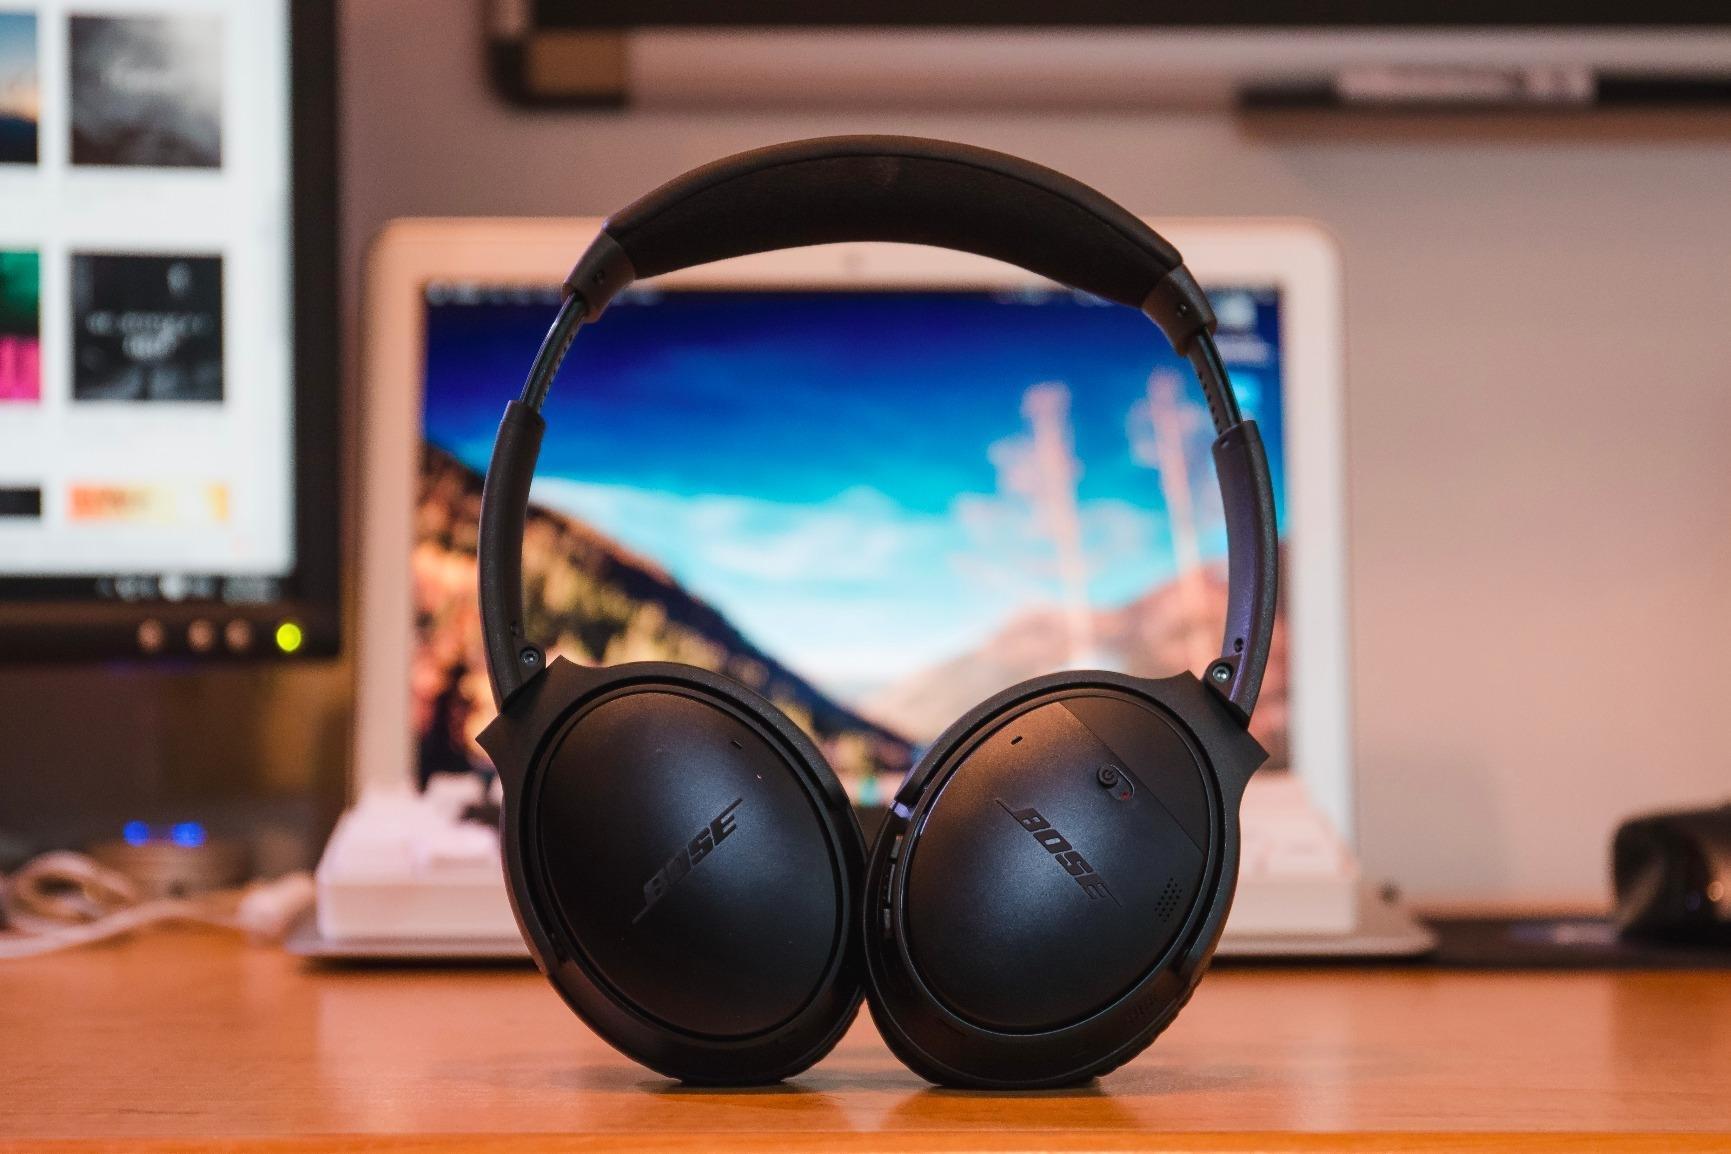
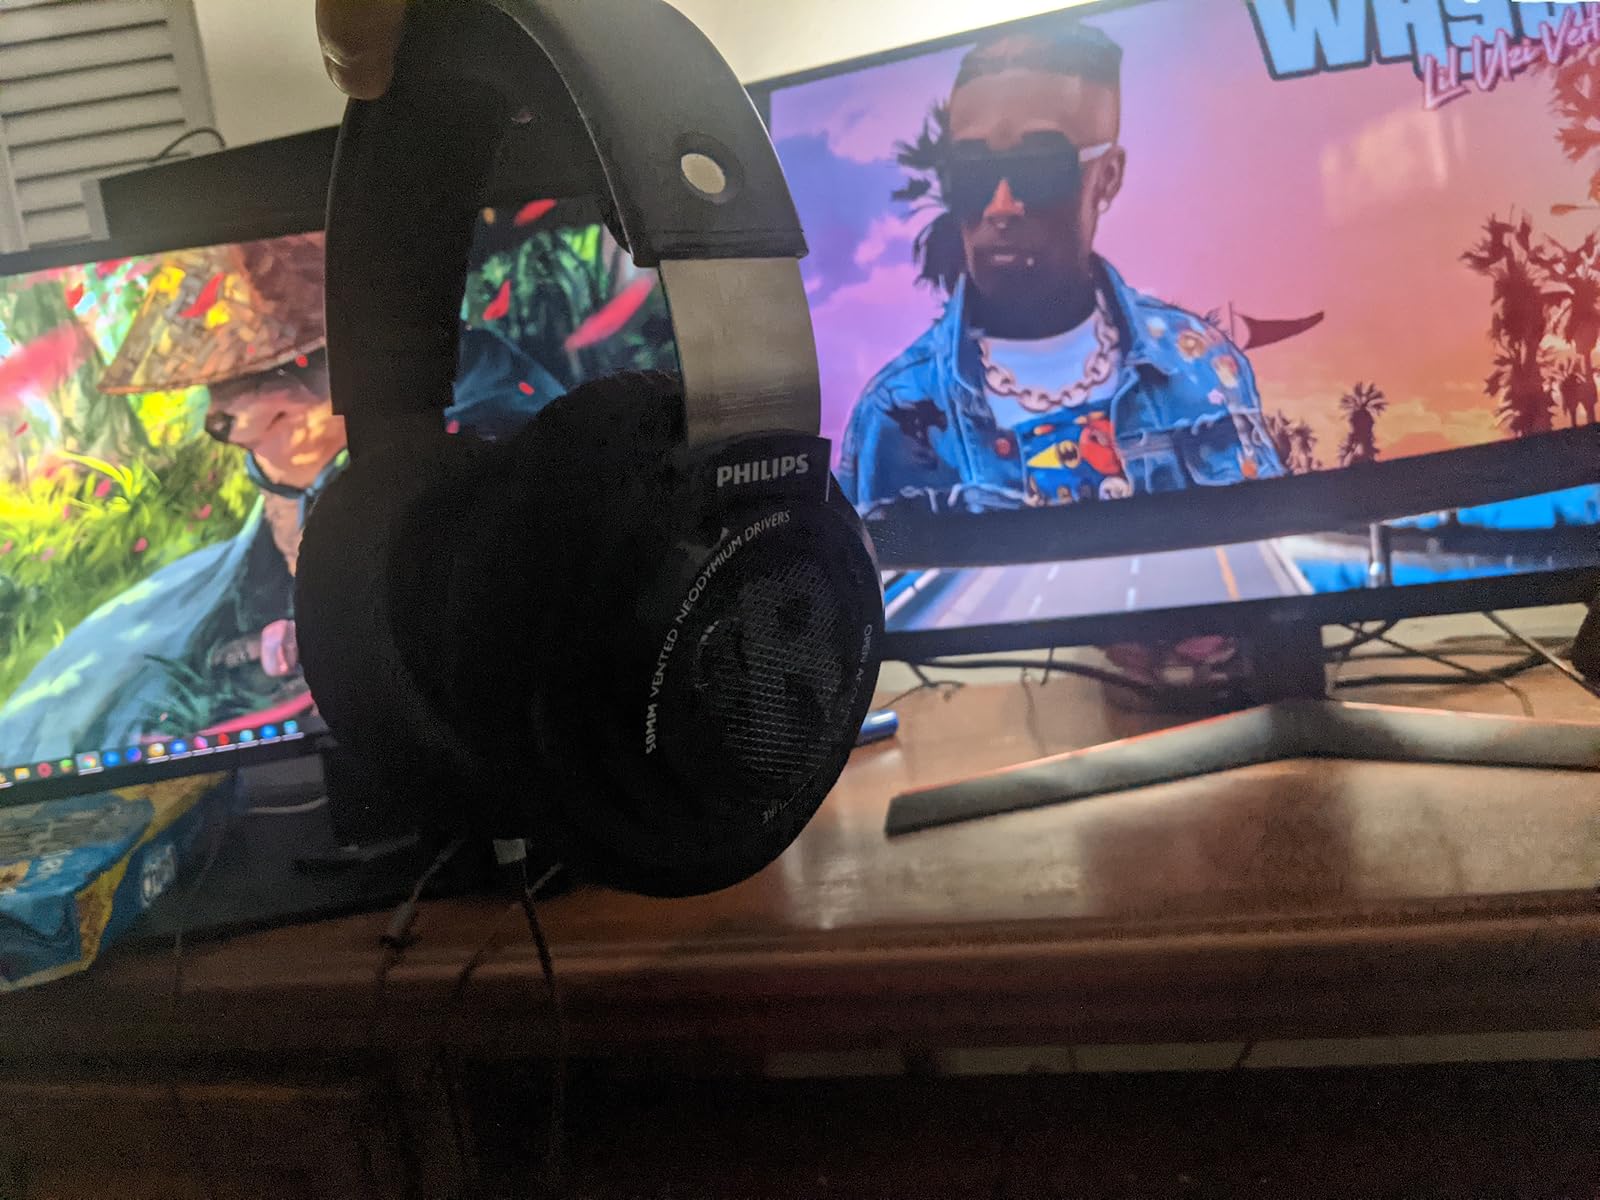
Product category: headphones
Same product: no